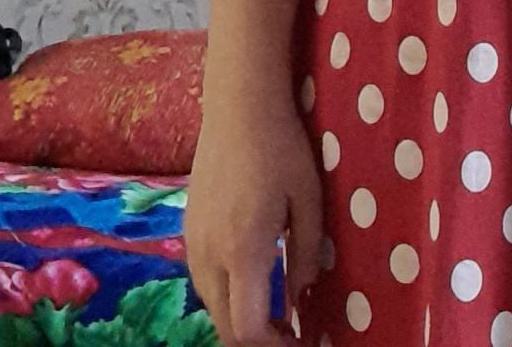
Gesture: no_gesture